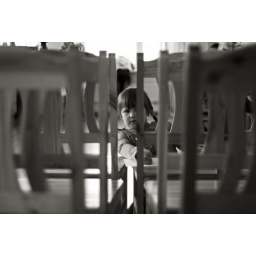
Latvia, Riga, blond girl with braids sitting on the ground by wooden chair writing with a pen